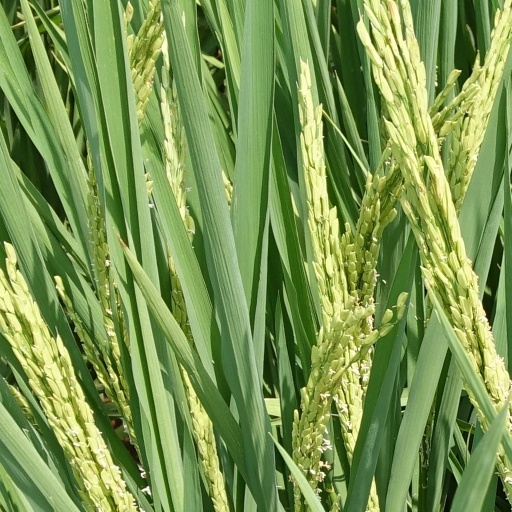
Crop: rice